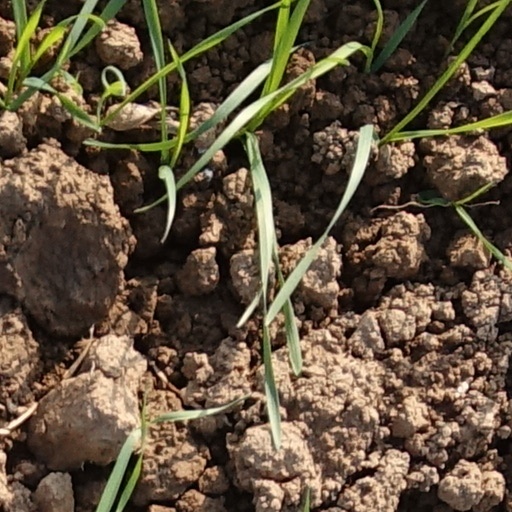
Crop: wheat